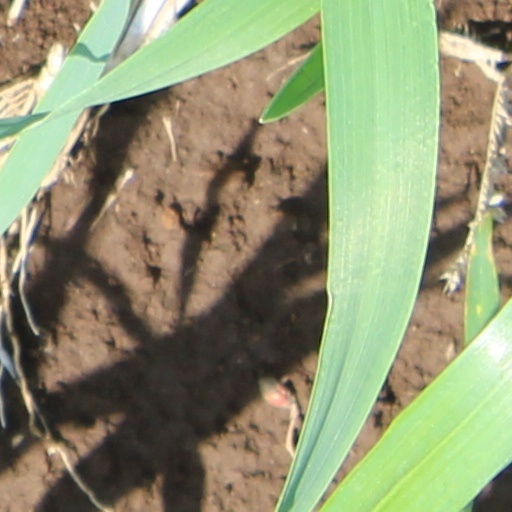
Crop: wheat